Alexander Wells (California judge)

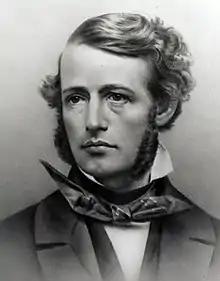

Alexander Wells (October 7, 1819 – October 31, 1854) was an associate justice of the Supreme Court of California.